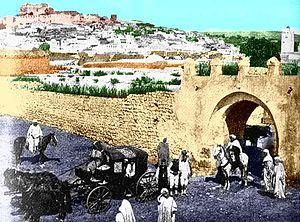
Béja est une ville du Nord-Ouest de la Tunisie située à une centaine de kilomètres de Tunis et à une cinquantaine de kilomètres de la frontière tuniso-algérienne.